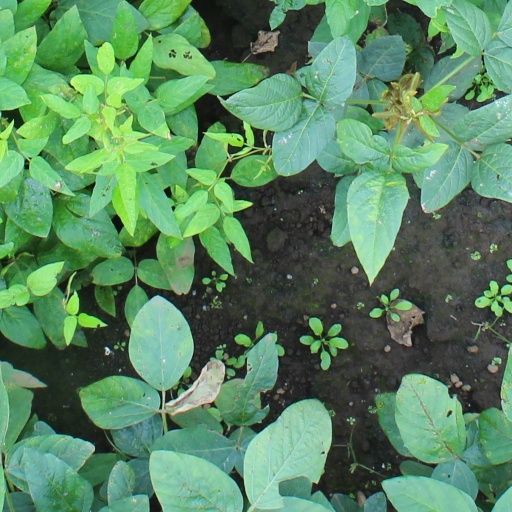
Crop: soybean